Football in Portugal

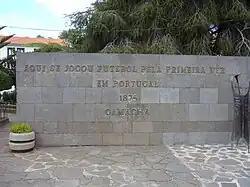
Monument in Camacha, celebrating the first ever organised football game in Portugal

Football started to gain popularity in Portugal in the late 19th century, brought by Portuguese students who returned from England.